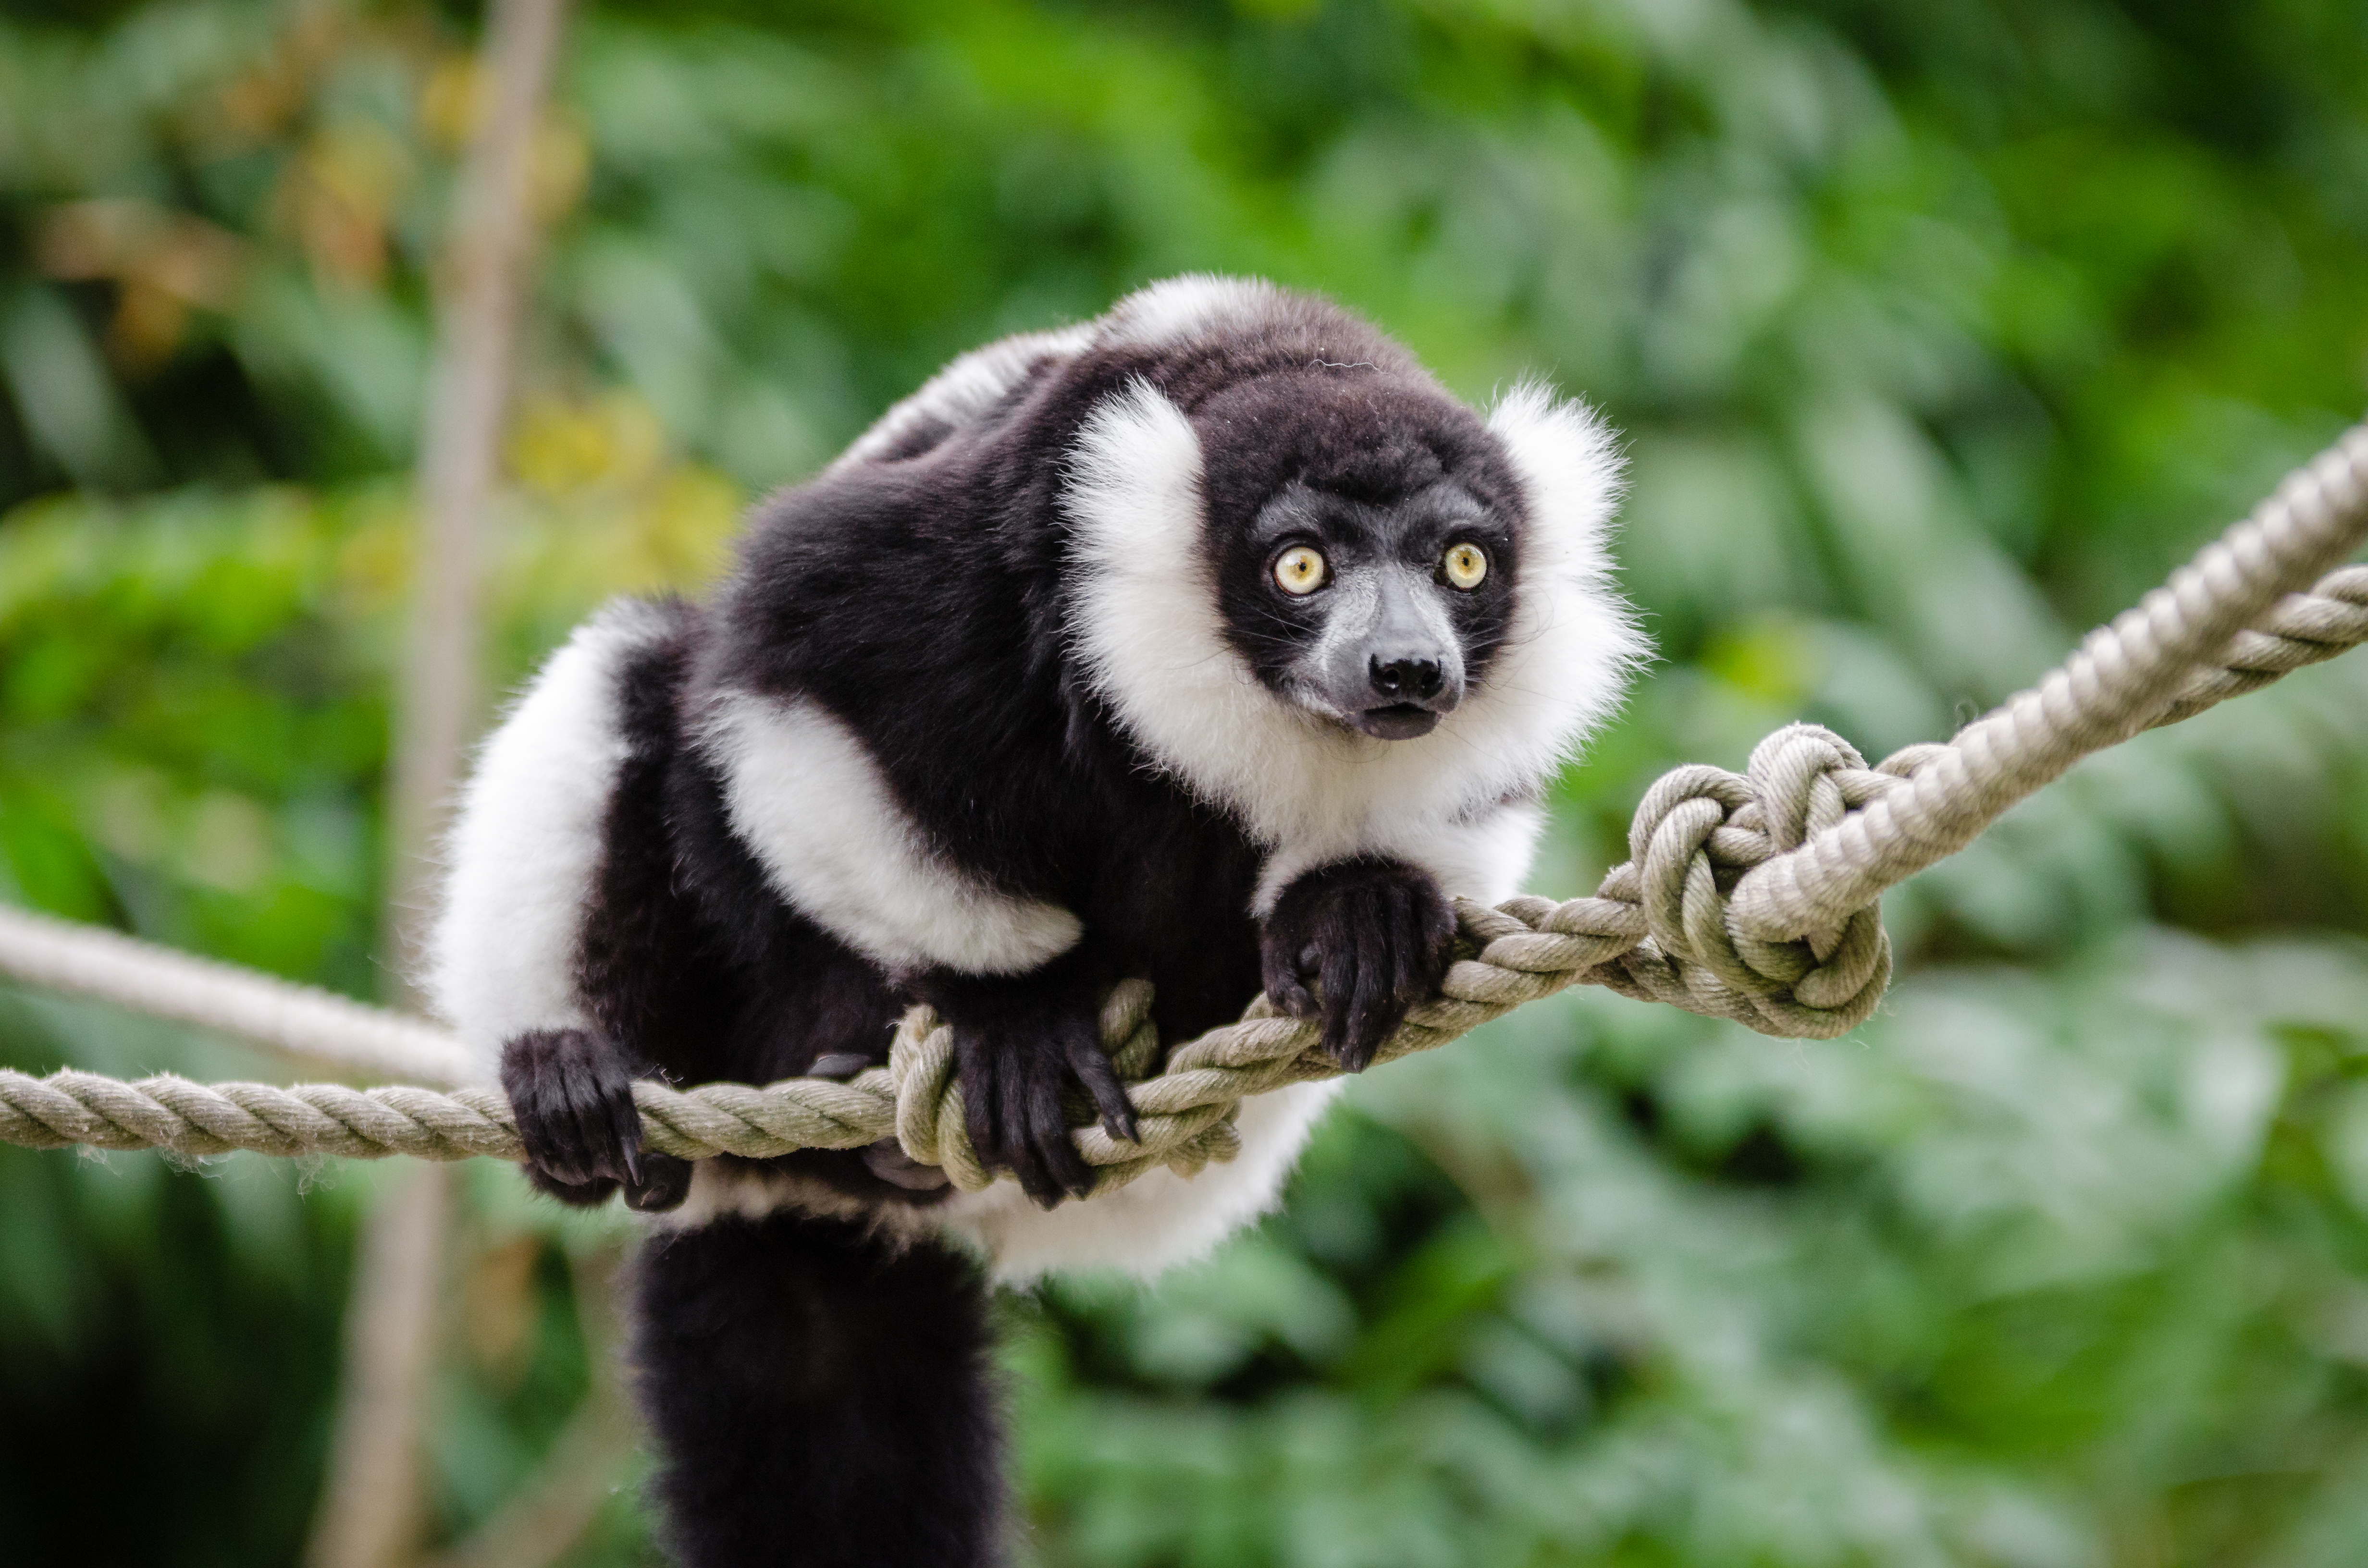
wildlife, zoo, mammal, fauna, primate, gibbon, vertebrate, lemur, macaque, marmoset, new world monkey, white headed capuchin, indri